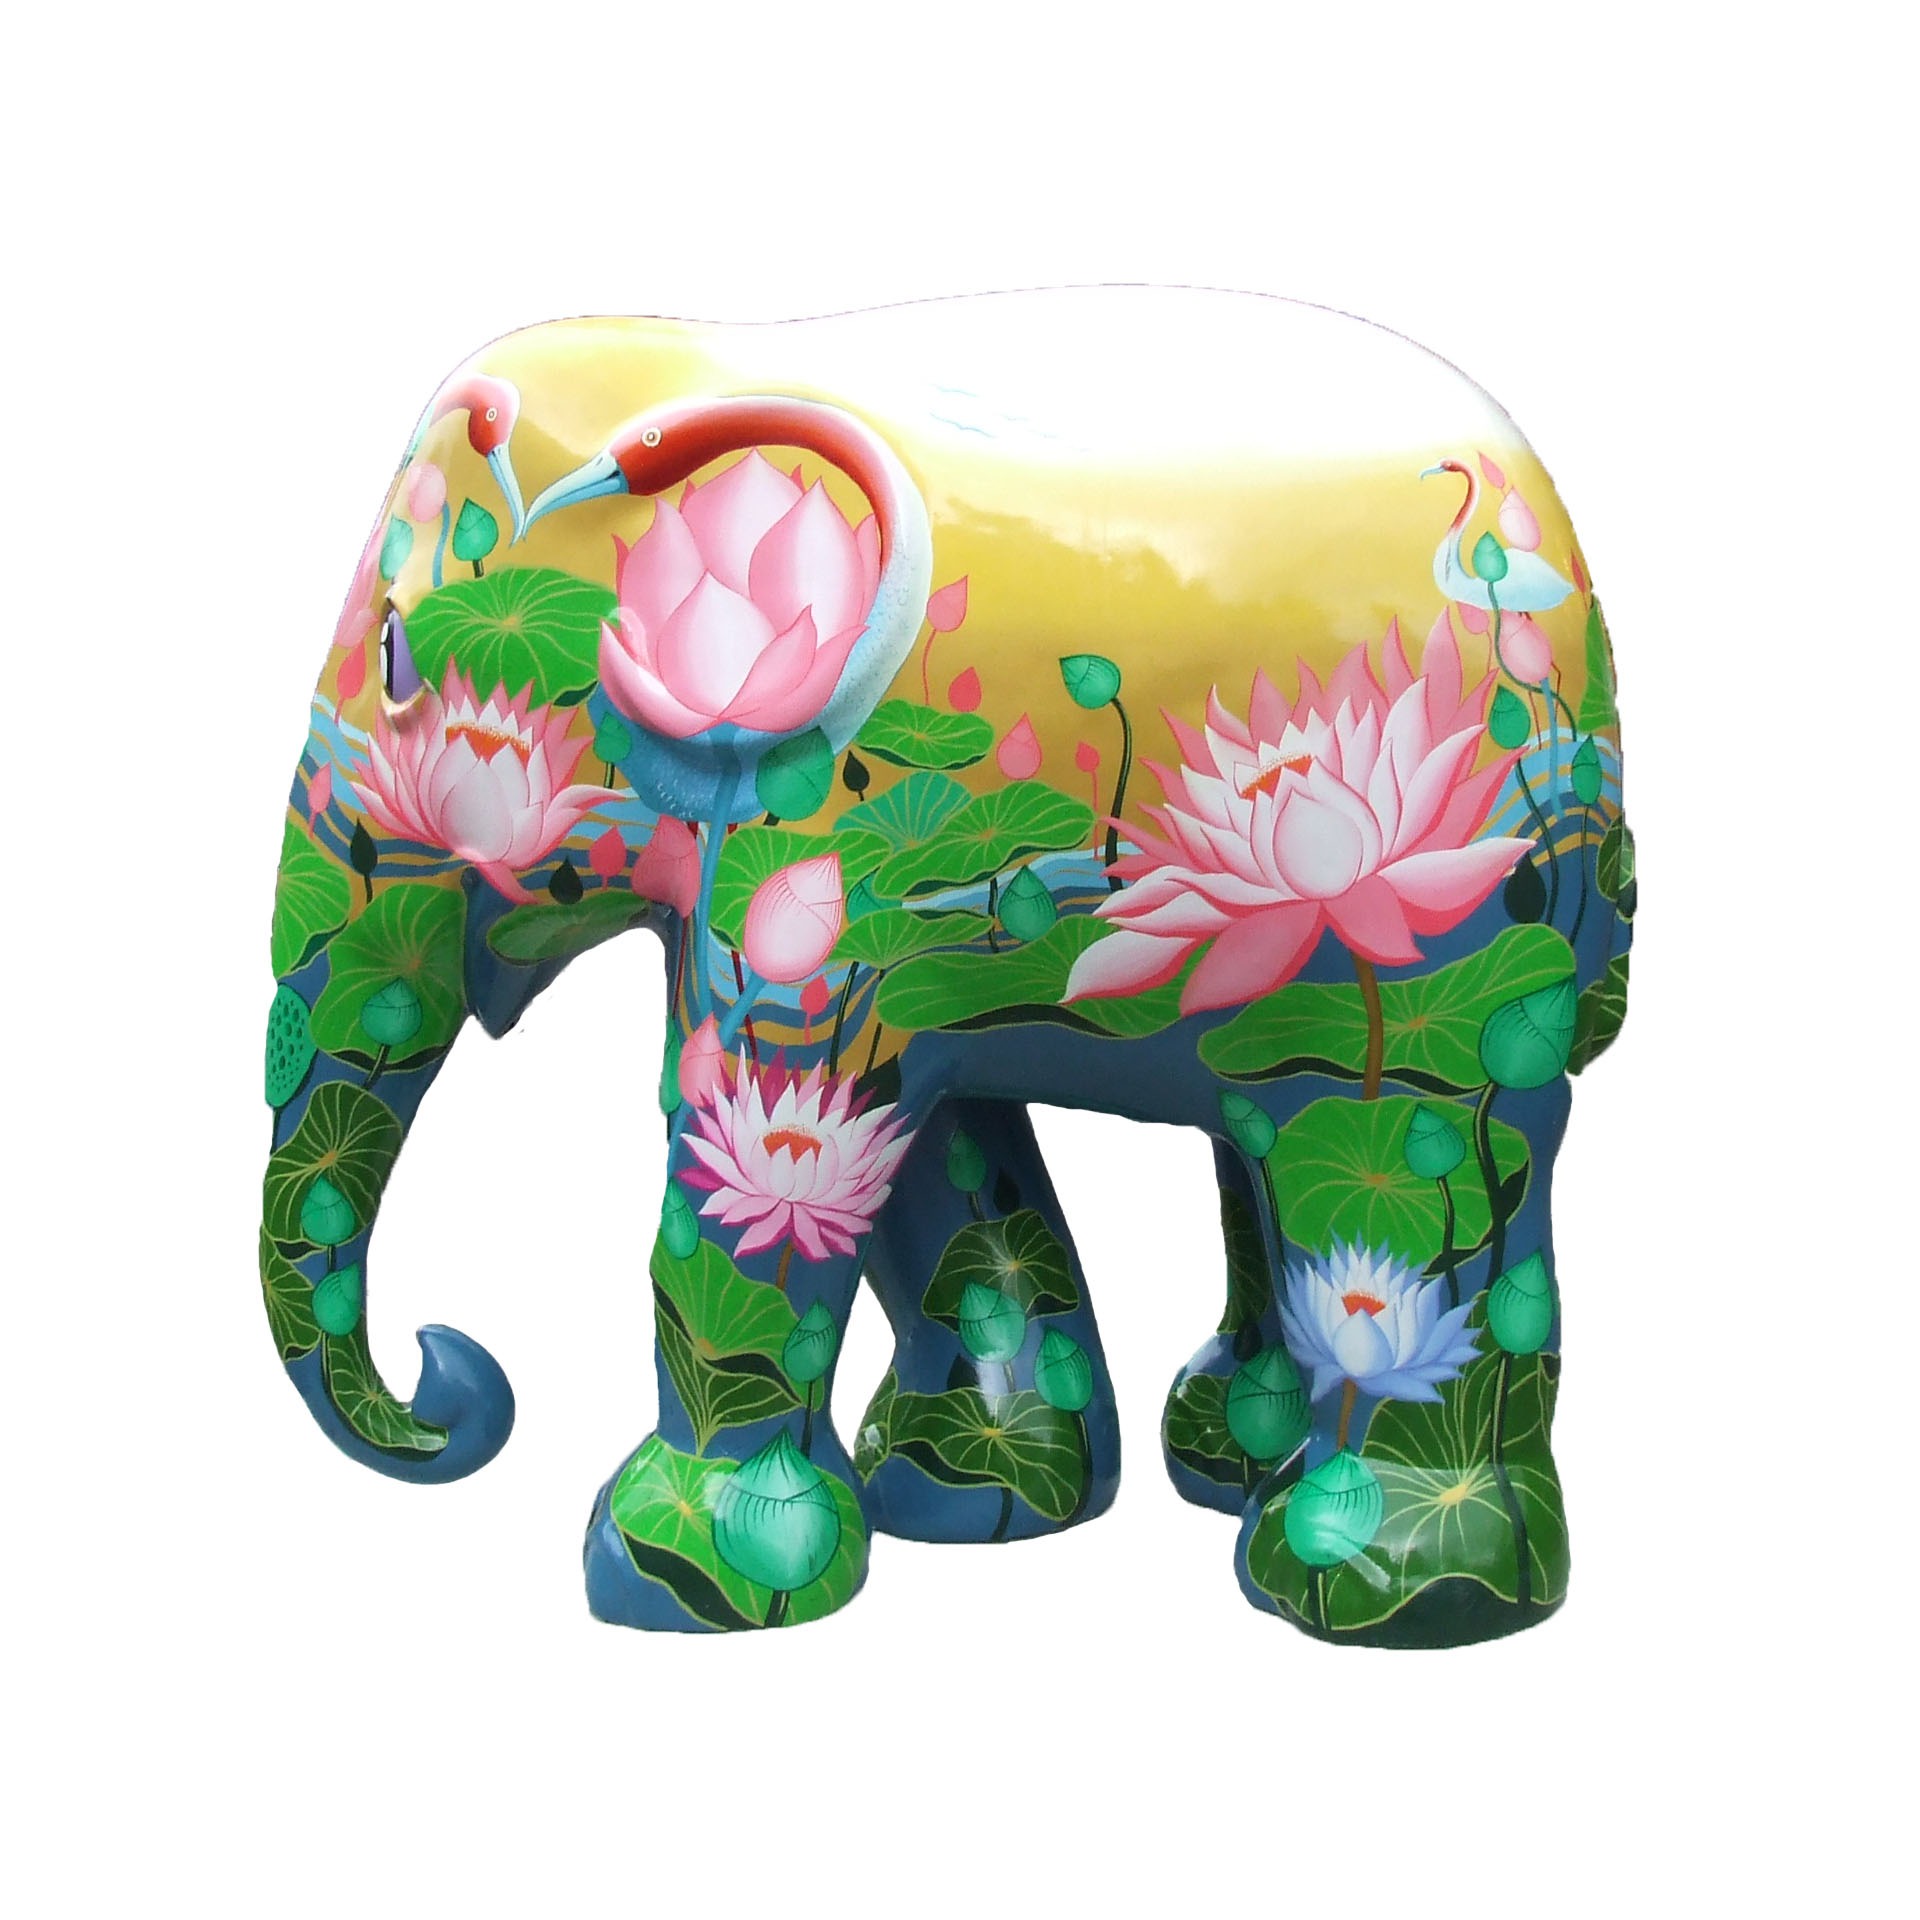
mammal, toy, elephant, product, art, figurine, animal figure, stuffed toy, elephants and mammoths, elephant parade trier